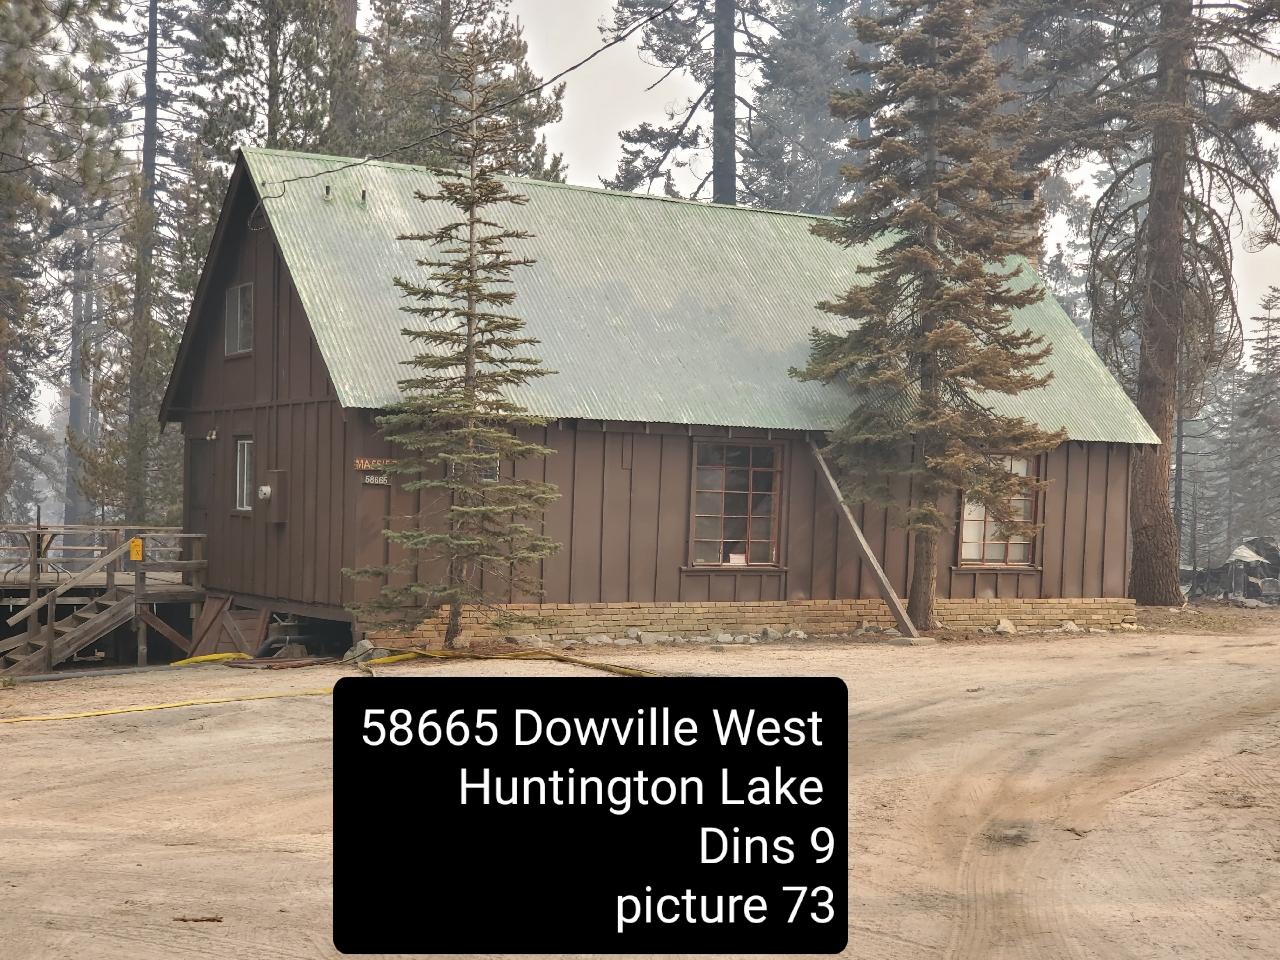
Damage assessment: affected